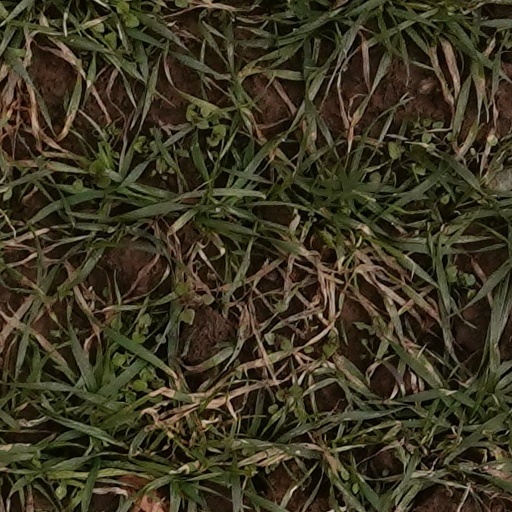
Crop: wheat